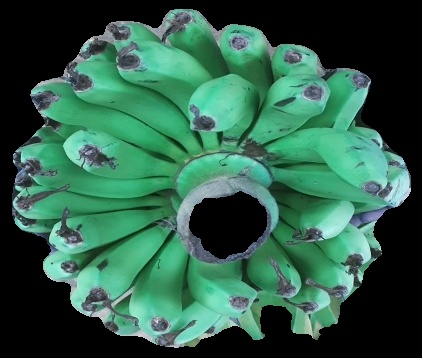
Variety: pachbale
Grade: grade2